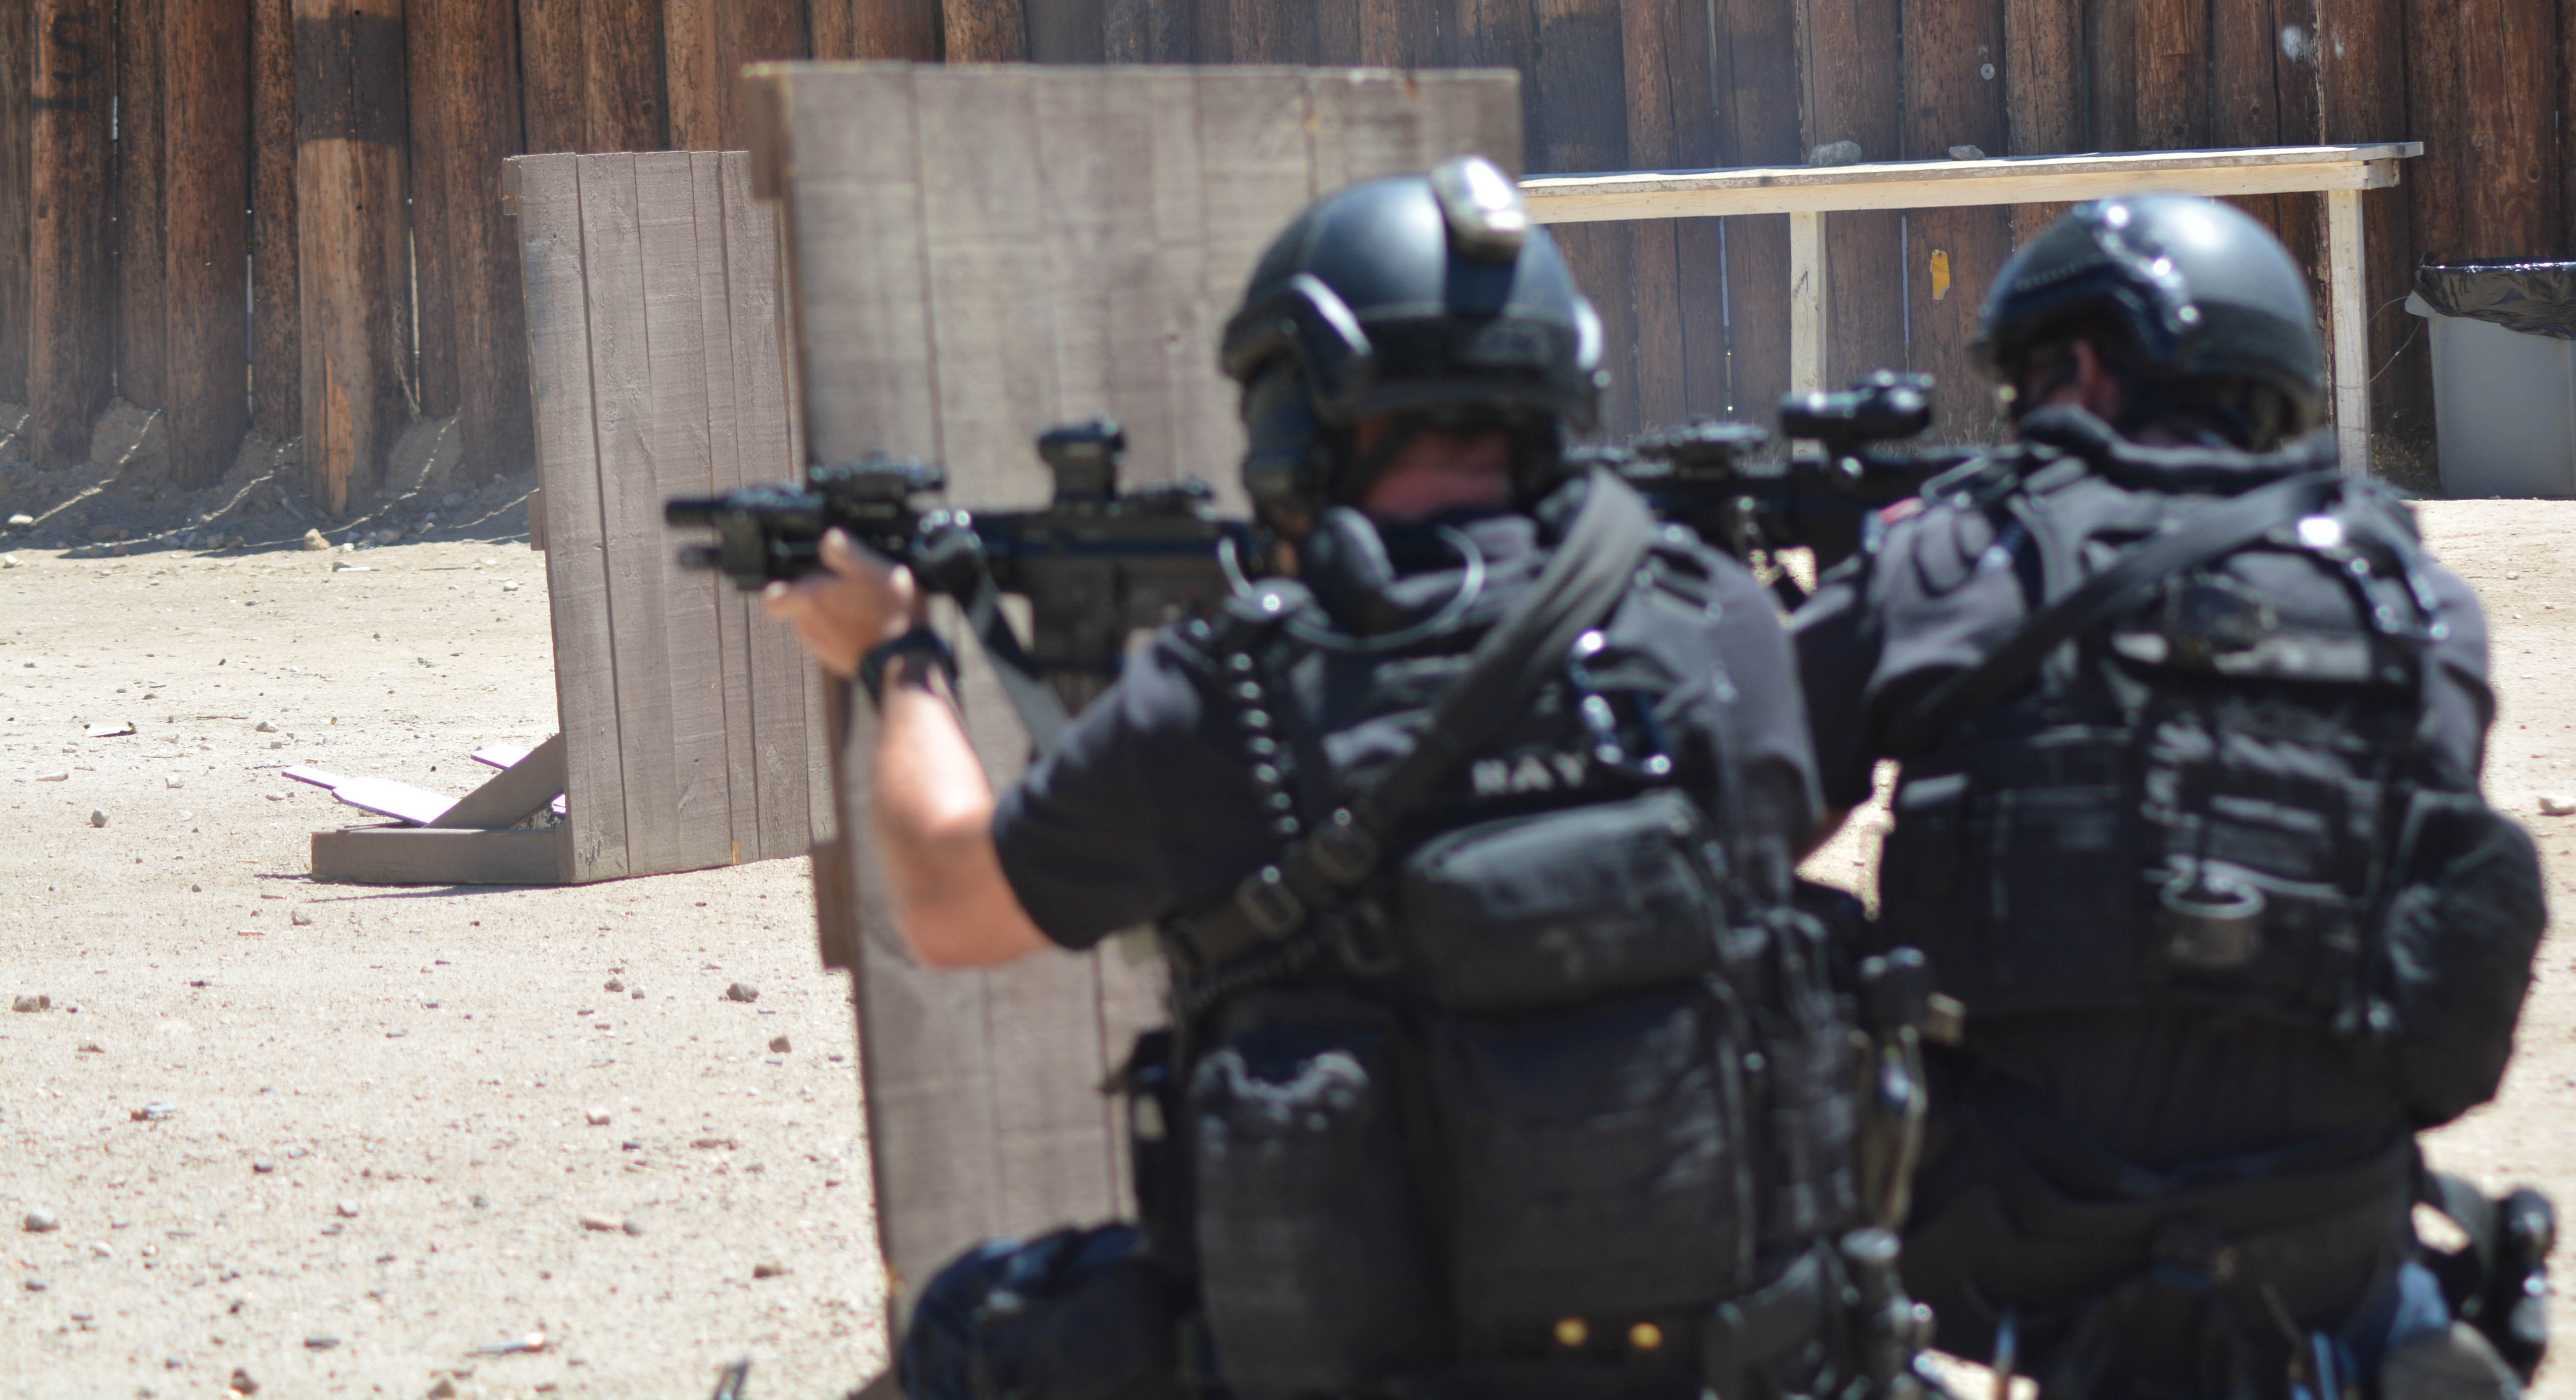
person, soldier, shooting, swat, lapd, swattraining, games, troop, militia, marksman, military police, mercenary